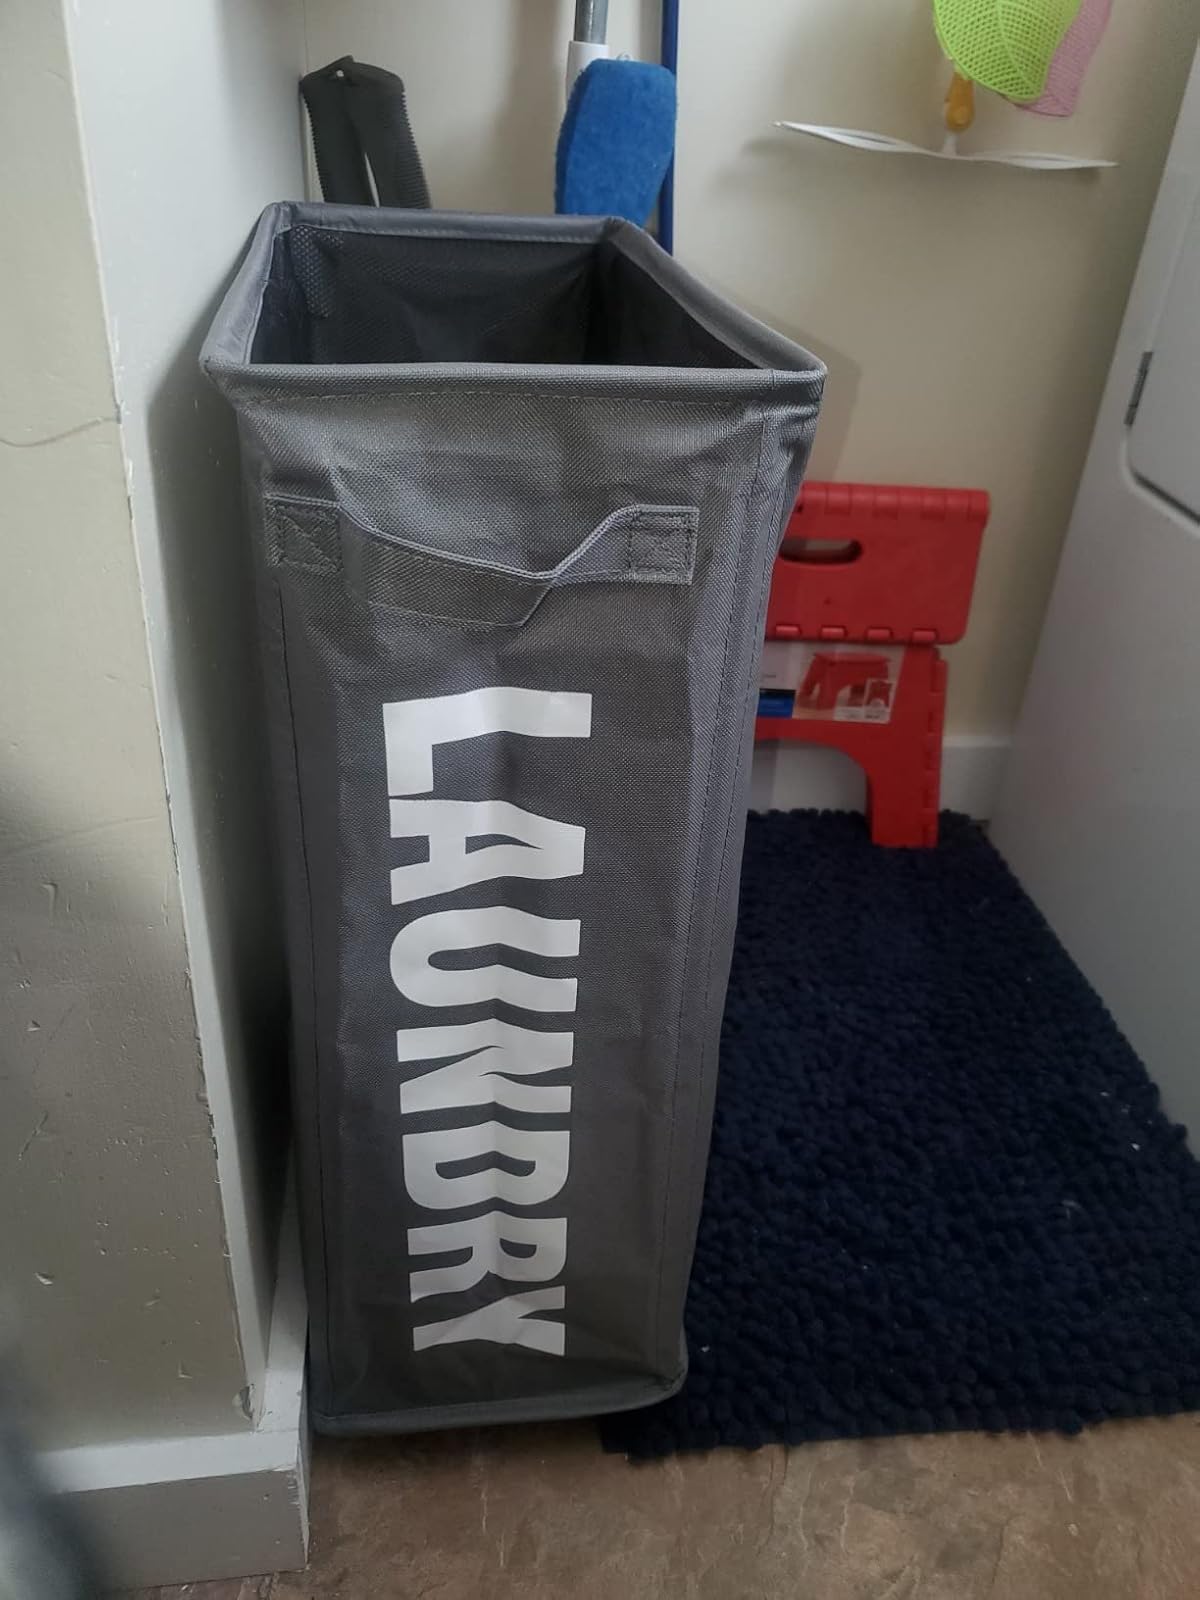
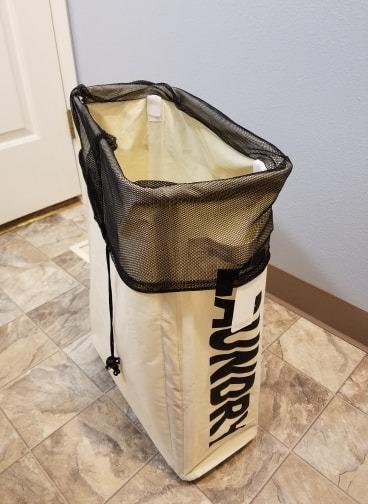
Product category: items_hamper
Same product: no